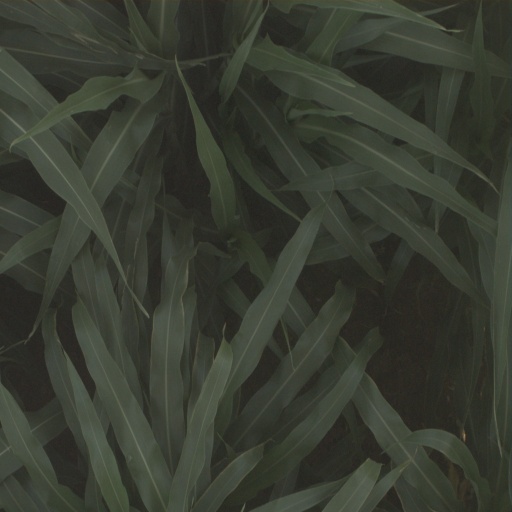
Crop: sorghum